List of Mexican inventions and discoveries

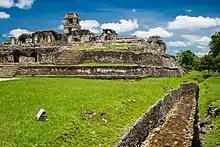
The Palace and aqueduct at Palenque

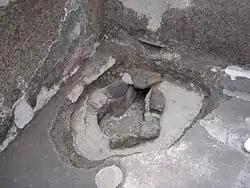
Toilet in Teotihuacan.

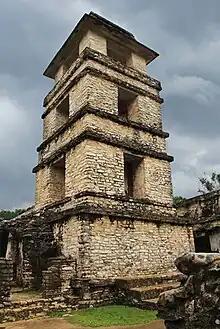
The Palace Observation Tower at Palenque.

The Olmec may have developed compasses for navigation and astronomical study that were made out of lodestones.